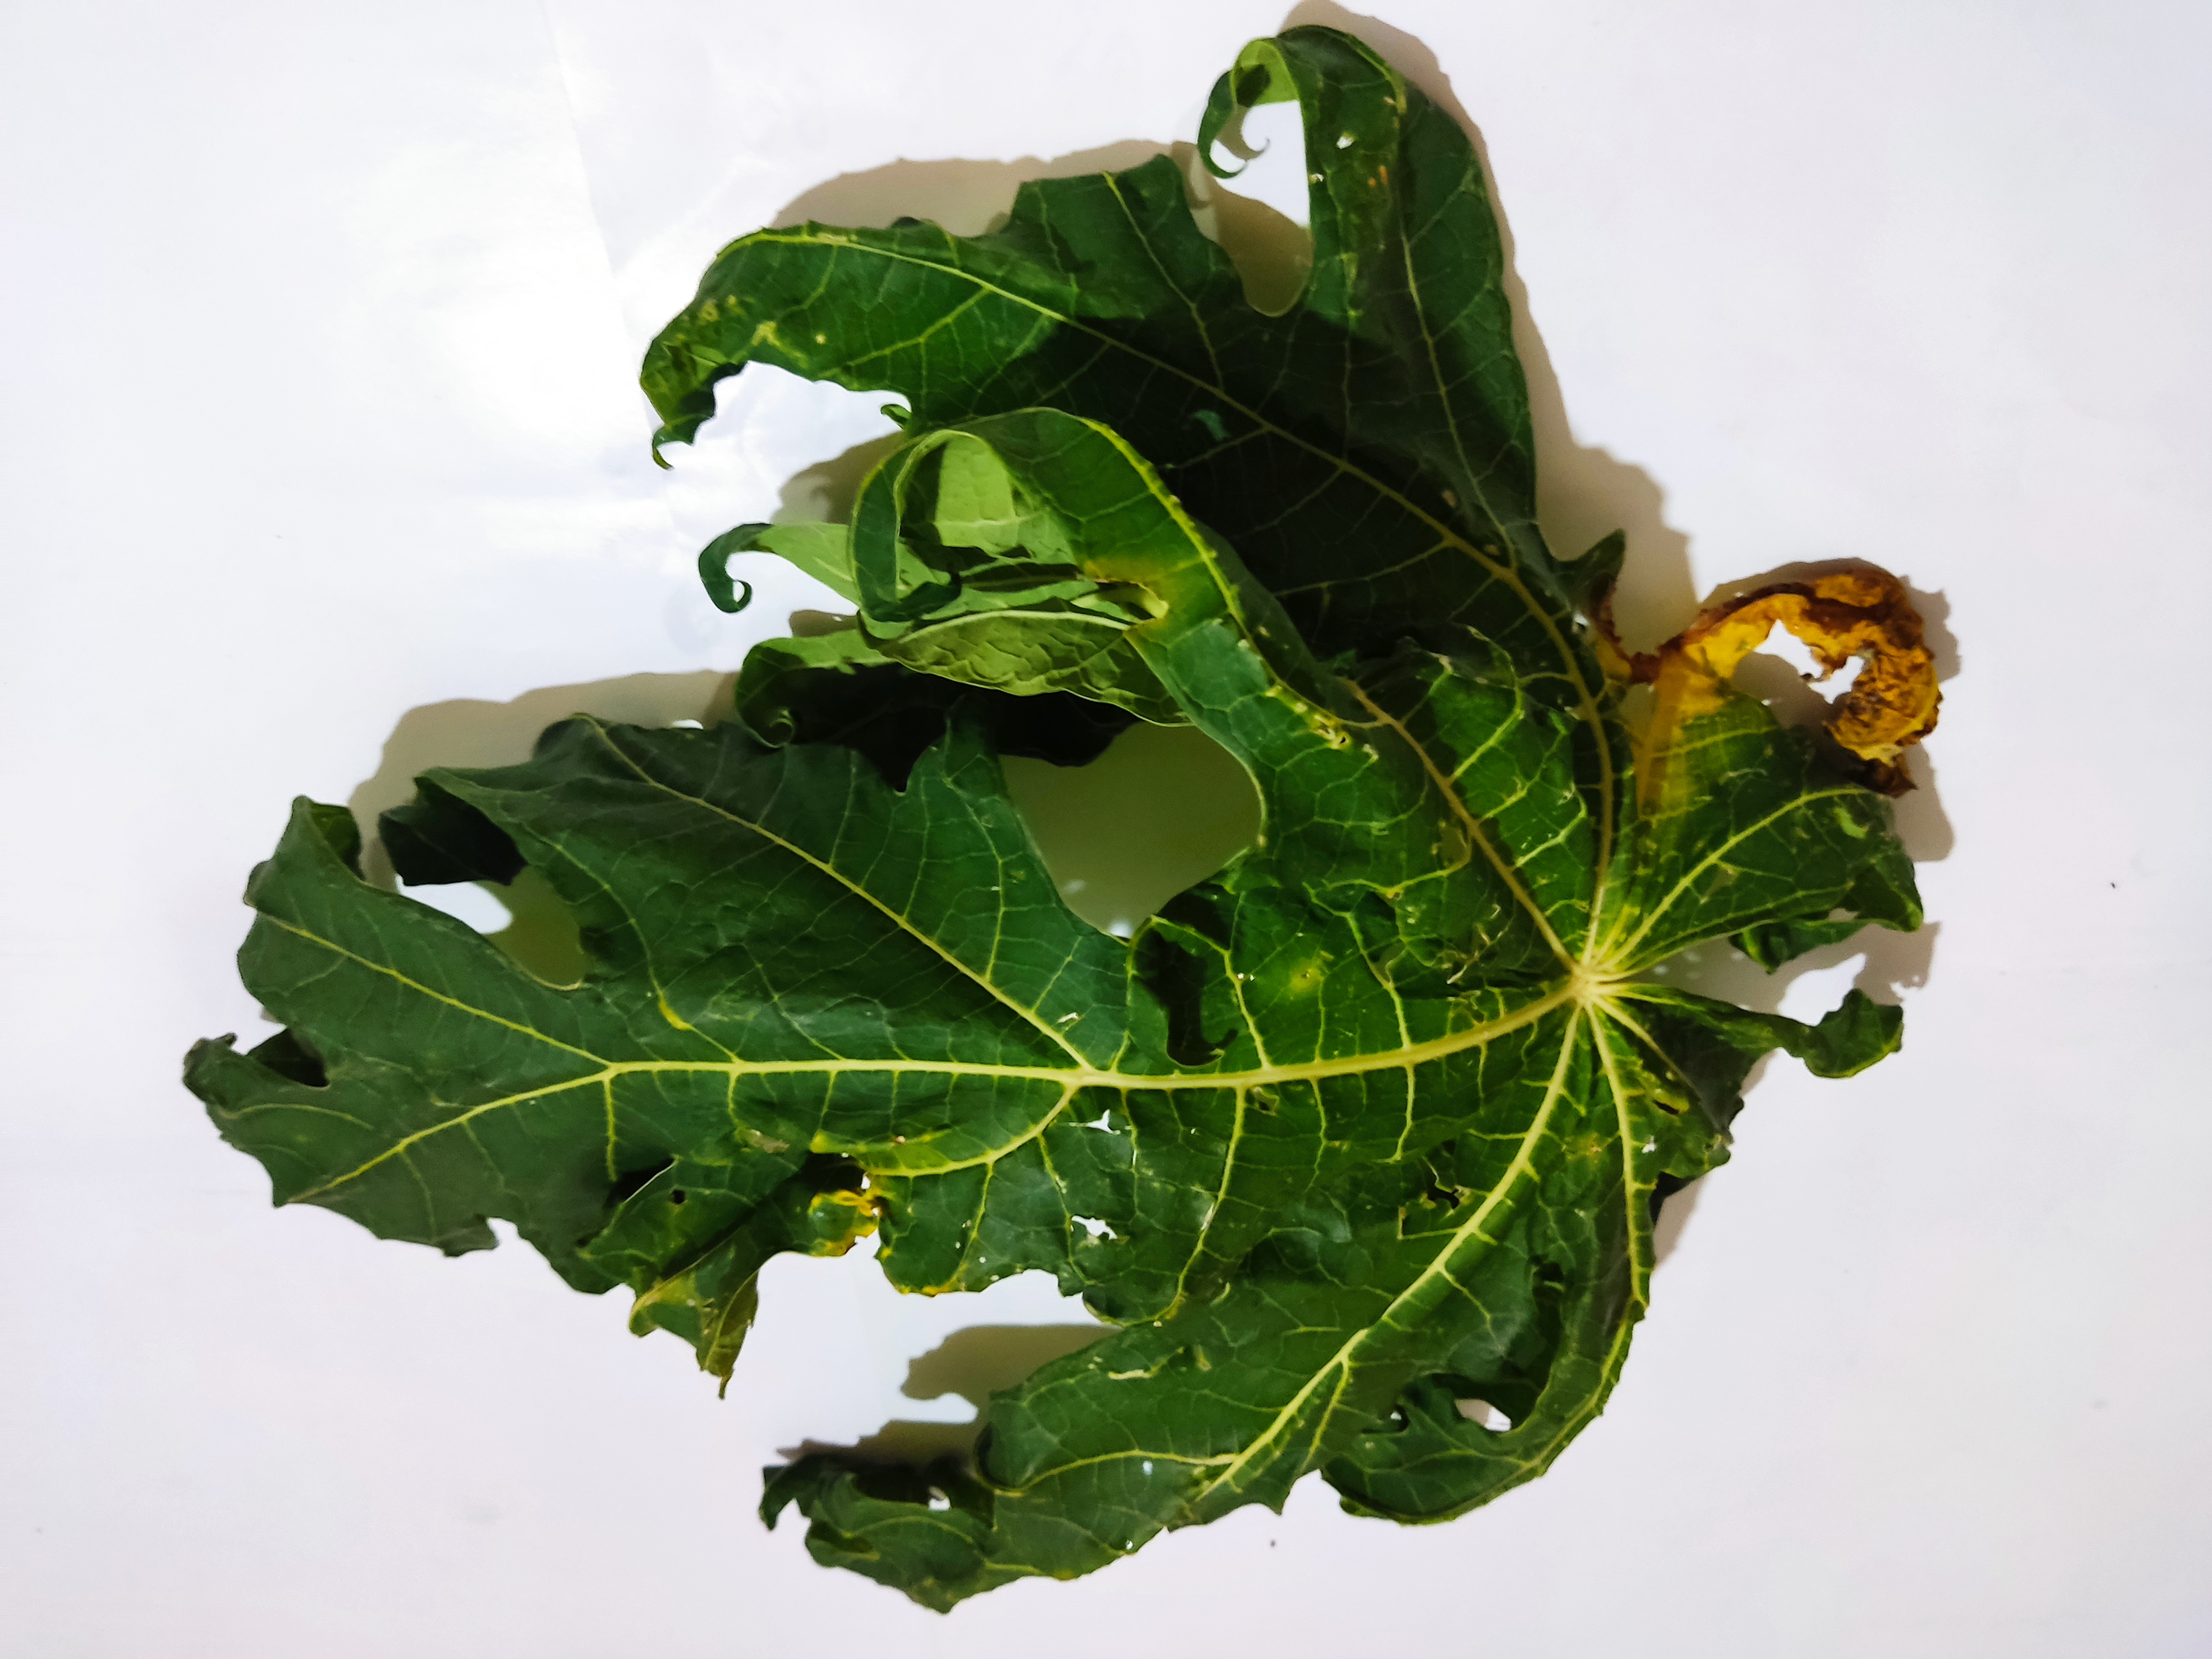
Label: Leaf Curl